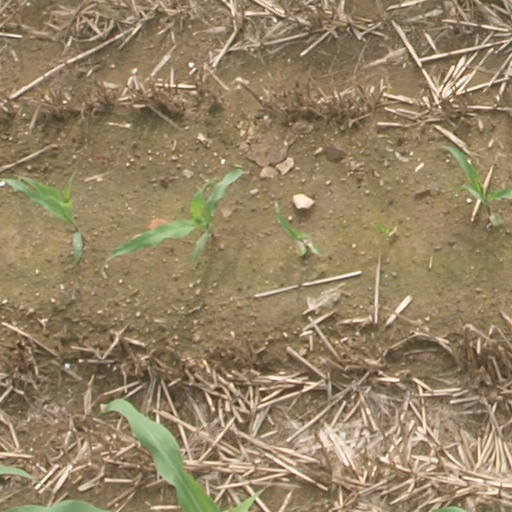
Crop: maize; corn